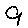
Label: 9